Retro gaming

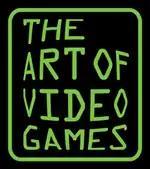
"The Art of Video Games" premiered at the Smithsonian American Art Museum in 2012.

The retro gaming market is active with online and physical spaces where retro games are discussed, collected, and played.